Ant-keeping

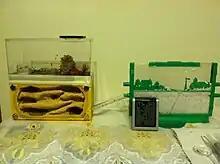
"Camponotus nearcticus" workers traveling between two formicaria through a connector tube.

If successful with feeding the first generation of workers, the queen ant should continue laying eggs. Eventually (at about 25 worker ants), the colony should be moved into a larger housing such as a formicarium to allow continued growth of the colony. If you wish to put your ants into a setup before this 'worker limit', you may purchase a 'test tube outworld' which will allow them to be fed more easily, while still inside the test tube.